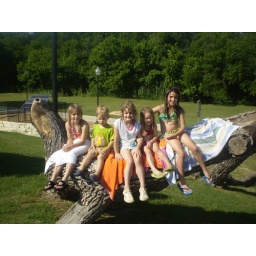
monkeys in a tree 001